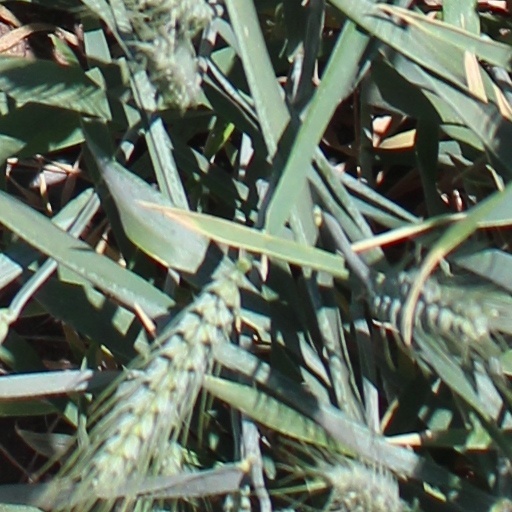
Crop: wheat